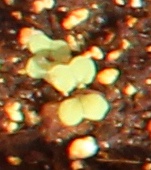
Label: Canola